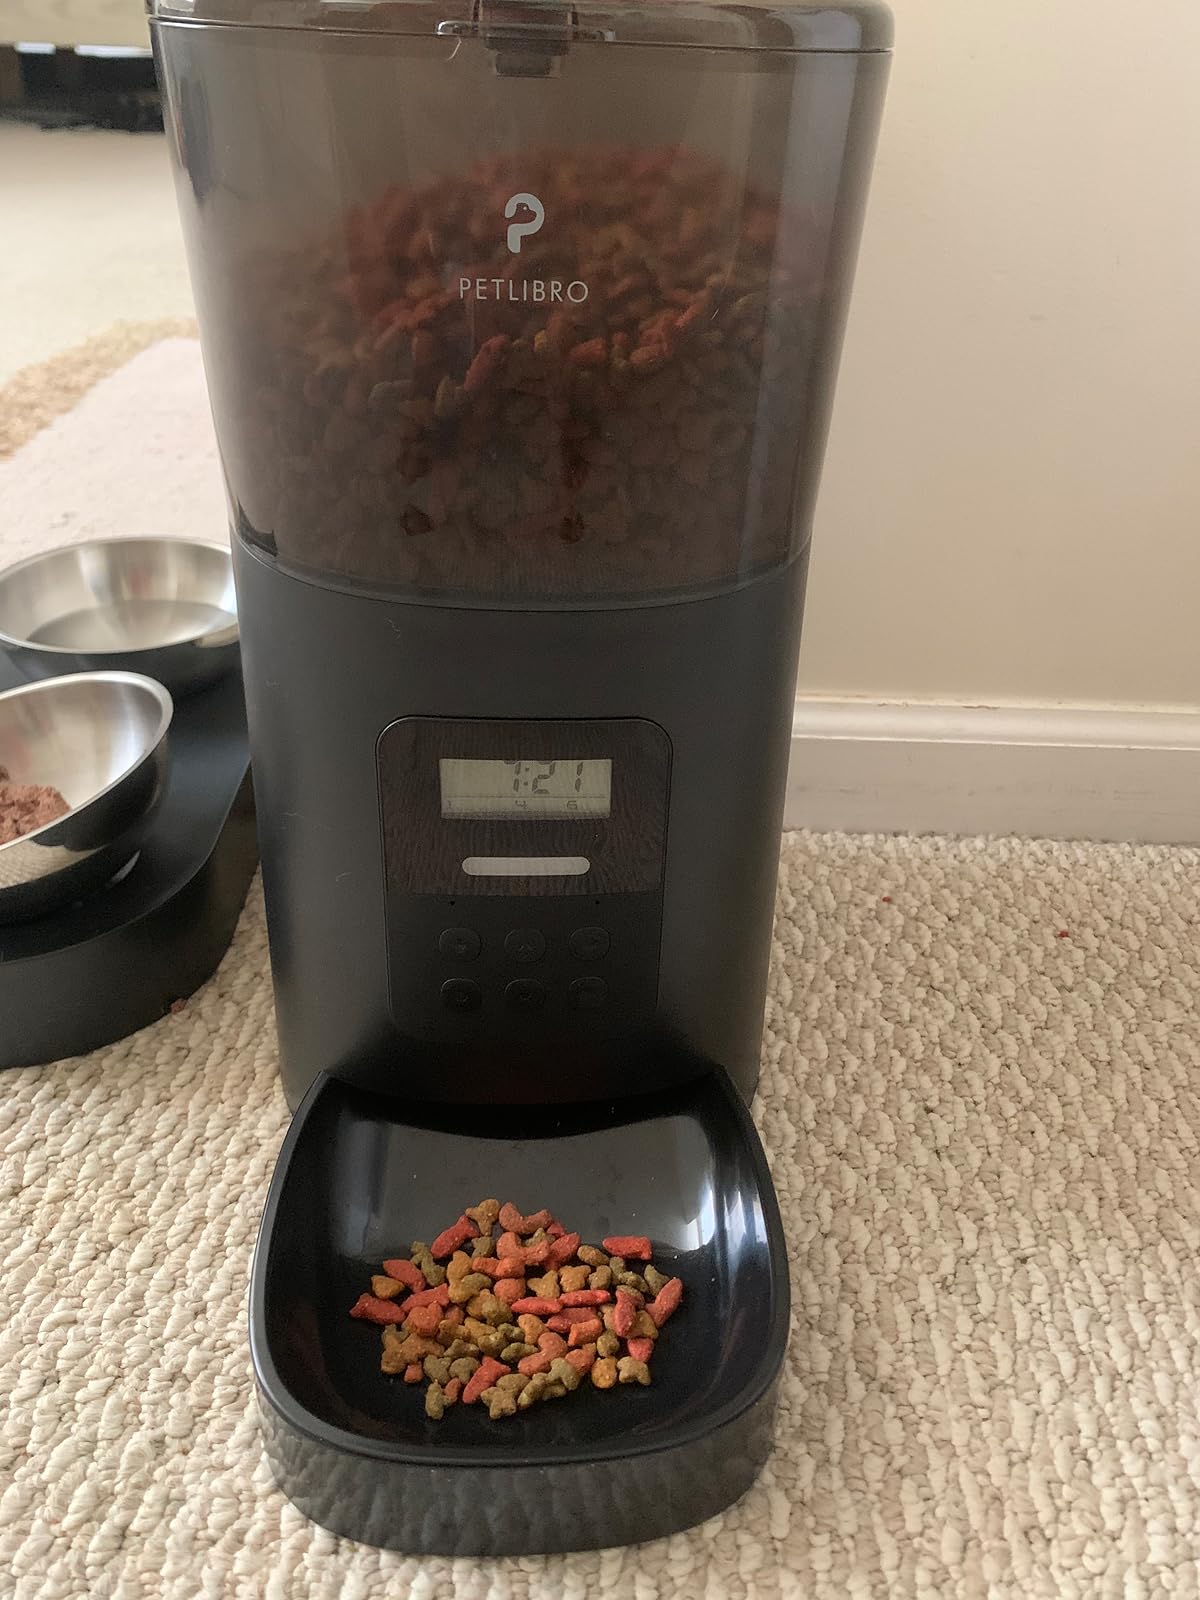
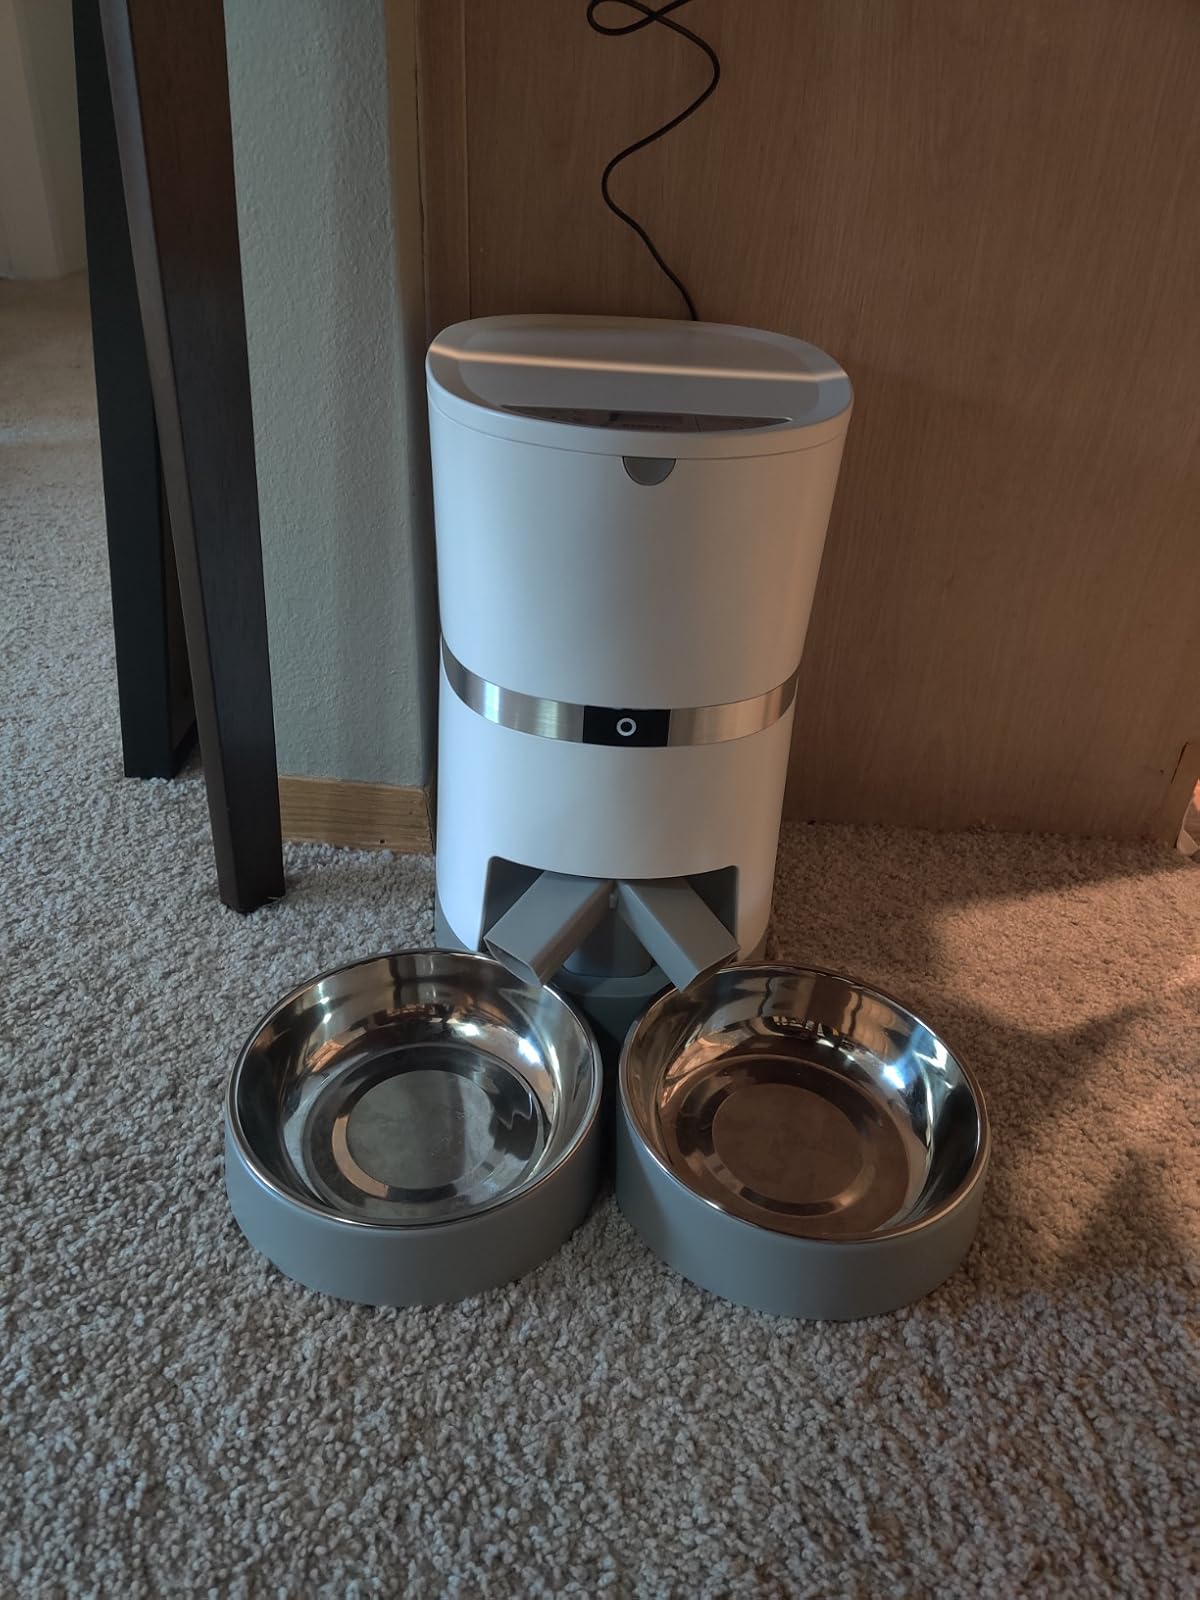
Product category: items_feeder
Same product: no